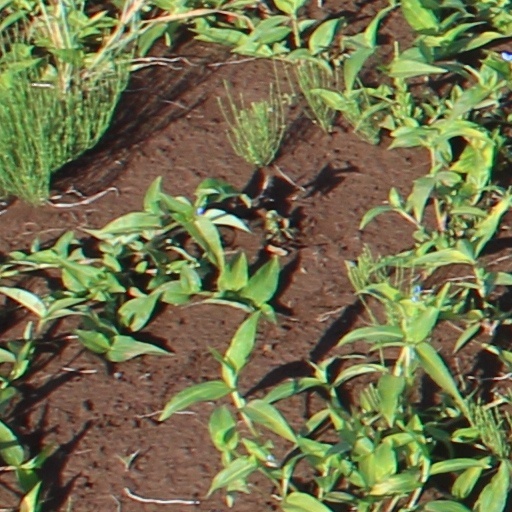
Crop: wheat